39 Pounds of Love

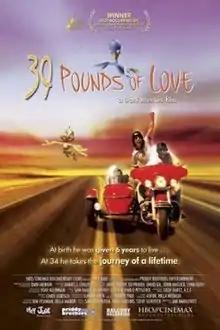
Film poster

39 Pounds of Love is a film written and directed by Dani Menkin, with co-writer, Ilan Heitner. It stars Ami Ankilewitz, a 34-year-old Israeli 3D animator who lived with Spinal Muscular Atrophy (SMA). The documentary centers on his journey across the United States by motorhome to find the doctor who told his mother when he was born that he would not live past the age of 6. The title refers to the fact that Ankilewitz weighed only 39 pounds during his cross-country trip due to the rare form of SMA/2 that he was born with. Even though he could not move any part of his body except for one finger, he was still determined to use that finger to create 3D animations and live his life as he would if he had not suffered from SMA. "39 Pounds of Love" was officially released on April 5, 2005 and was re-released on DVD on October 6, 2009.